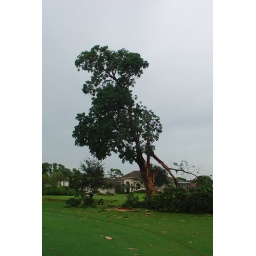
A tree near the 6th green on the Squire